4 in the Morning

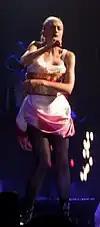
Stefani performing "4 in the Morning" during The Sweet Escape Tour.

In the United States, "4 in the Morning" debuted at number 76 on the US "Billboard" Hot 100 for the week of June 9, 2007, before peaking at number 54 on the issue dated August 4, becoming Stefani's lowest-peaking solo single on the chart at the time, and her first to miss the top 50. It was more successful on the radio charts, reaching number 16 on both the Mainstream Top 40 and the Adult Top 40 charts. The single was also successful at nightclubs and reached number two on the Dance Club Songs chart. In Canada, the single fared better, where it peaked at number 17 on the Canadian Hot 100, but was more successful outside of North America. In Australia, the single debuted and peaked at number nine on the ARIA Charts, meanwhile it debuted at number 36 and three weeks later it peaked at number five on the New Zealand Singles Chart. It became the album's third top-ten single in both countries.